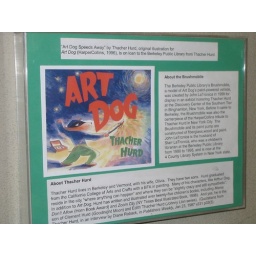
Why there's a rocket ship in the library